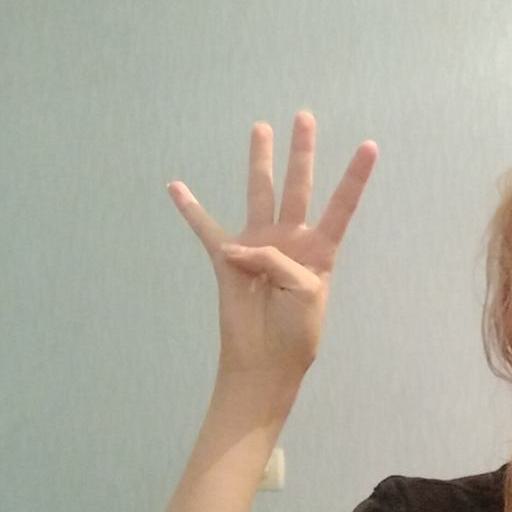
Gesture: four